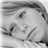
Emotion: sad